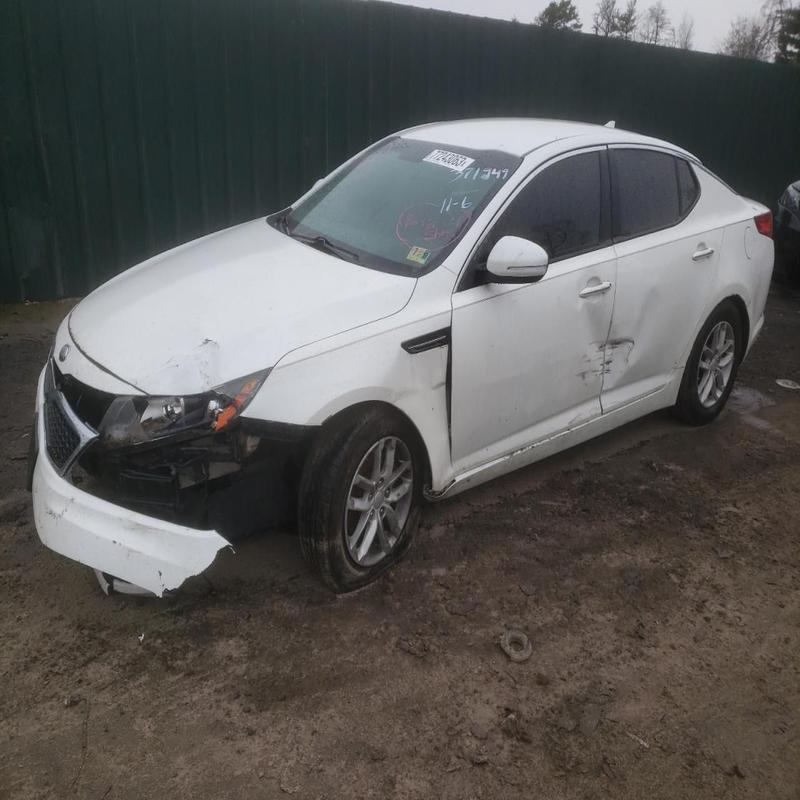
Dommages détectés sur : pare-choc avant, feu avant gauche, capot, aile avant gauche, porte avant gauche, porte arrière gauche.
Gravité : majeur